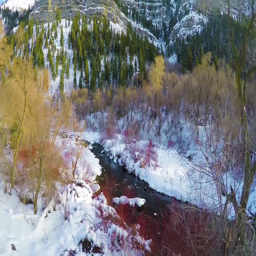
flying up a mountain river with large amounts of snow and pine trees with pretty red colors after large snow fall